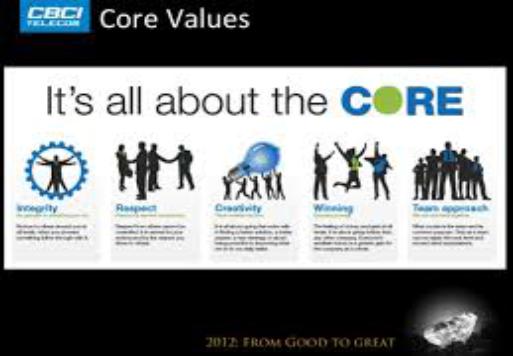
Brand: CBCI Telecom
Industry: Others